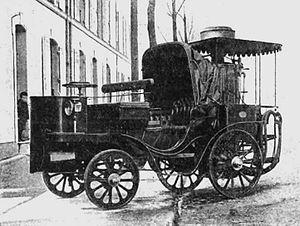
'La Mancelle', d'Amédée Bollet (1878)
Amédée Bollée, né le 11 janvier 1844 à Sainte-Croix et mort le 20 janvier 1917 à Paris, est un fondeur de cloches, et inventeur français, spécialisé dans le domaine de l’automobile. Il est considéré comme le premier constructeur à avoir commercialisé des automobiles.
La Mancelle est une automobile à vapeur conçue en 1878 par le Français Amédée Bollée. À la suite de l'échec commercial du précédent modèle, L'Obéissante, que Bollée attribue à son poids excessif, il conçoit un véhicule plus léger à carrosserie Victoria, atteignant « seulement » les 2 750 kg.